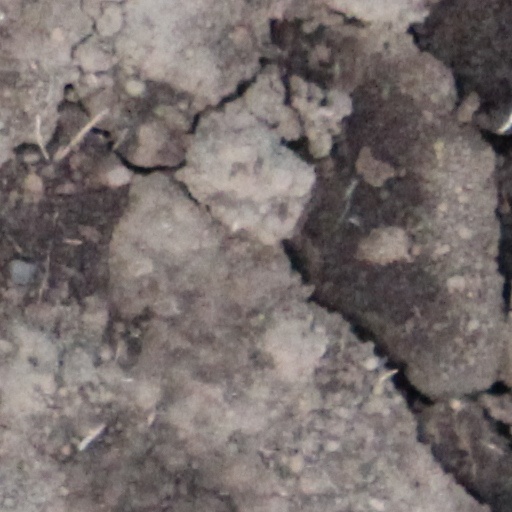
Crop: wheat